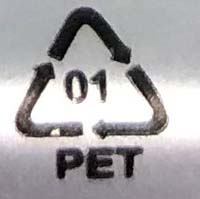
Plastic recycling code class: 1_polyethylene_PET